UB-83 Upernavik

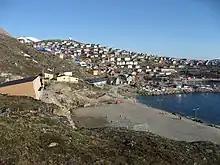
Upernavik Field in 2007 before the installation of artificial turf

The club plays at the Upernavik Field. The stadium's modernization was financed by the Football Association of Greenland.